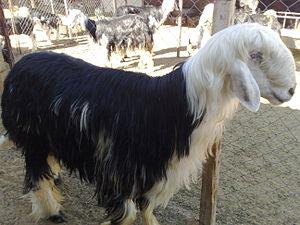
Le cheptel ovin mondial compte un milliard de têtes. Classées par pays, voici une liste des principales races de moutons connues :